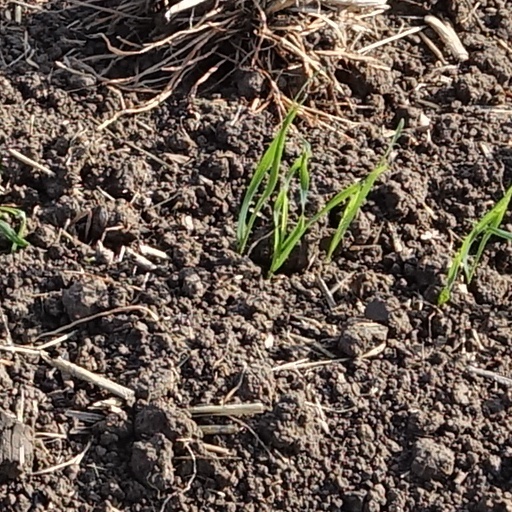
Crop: wheat